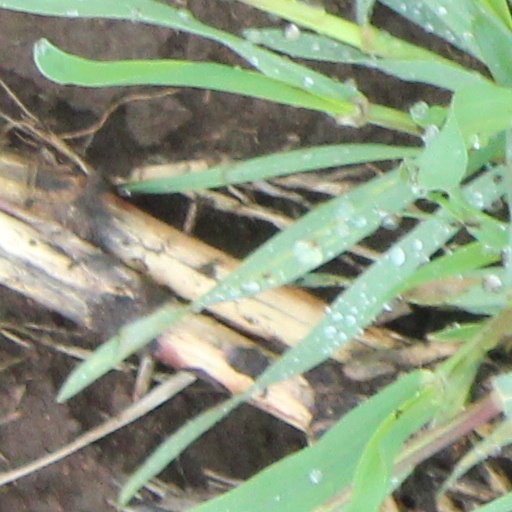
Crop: wheat